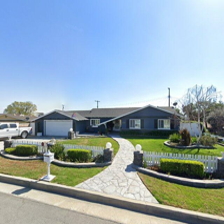
Label: streetView